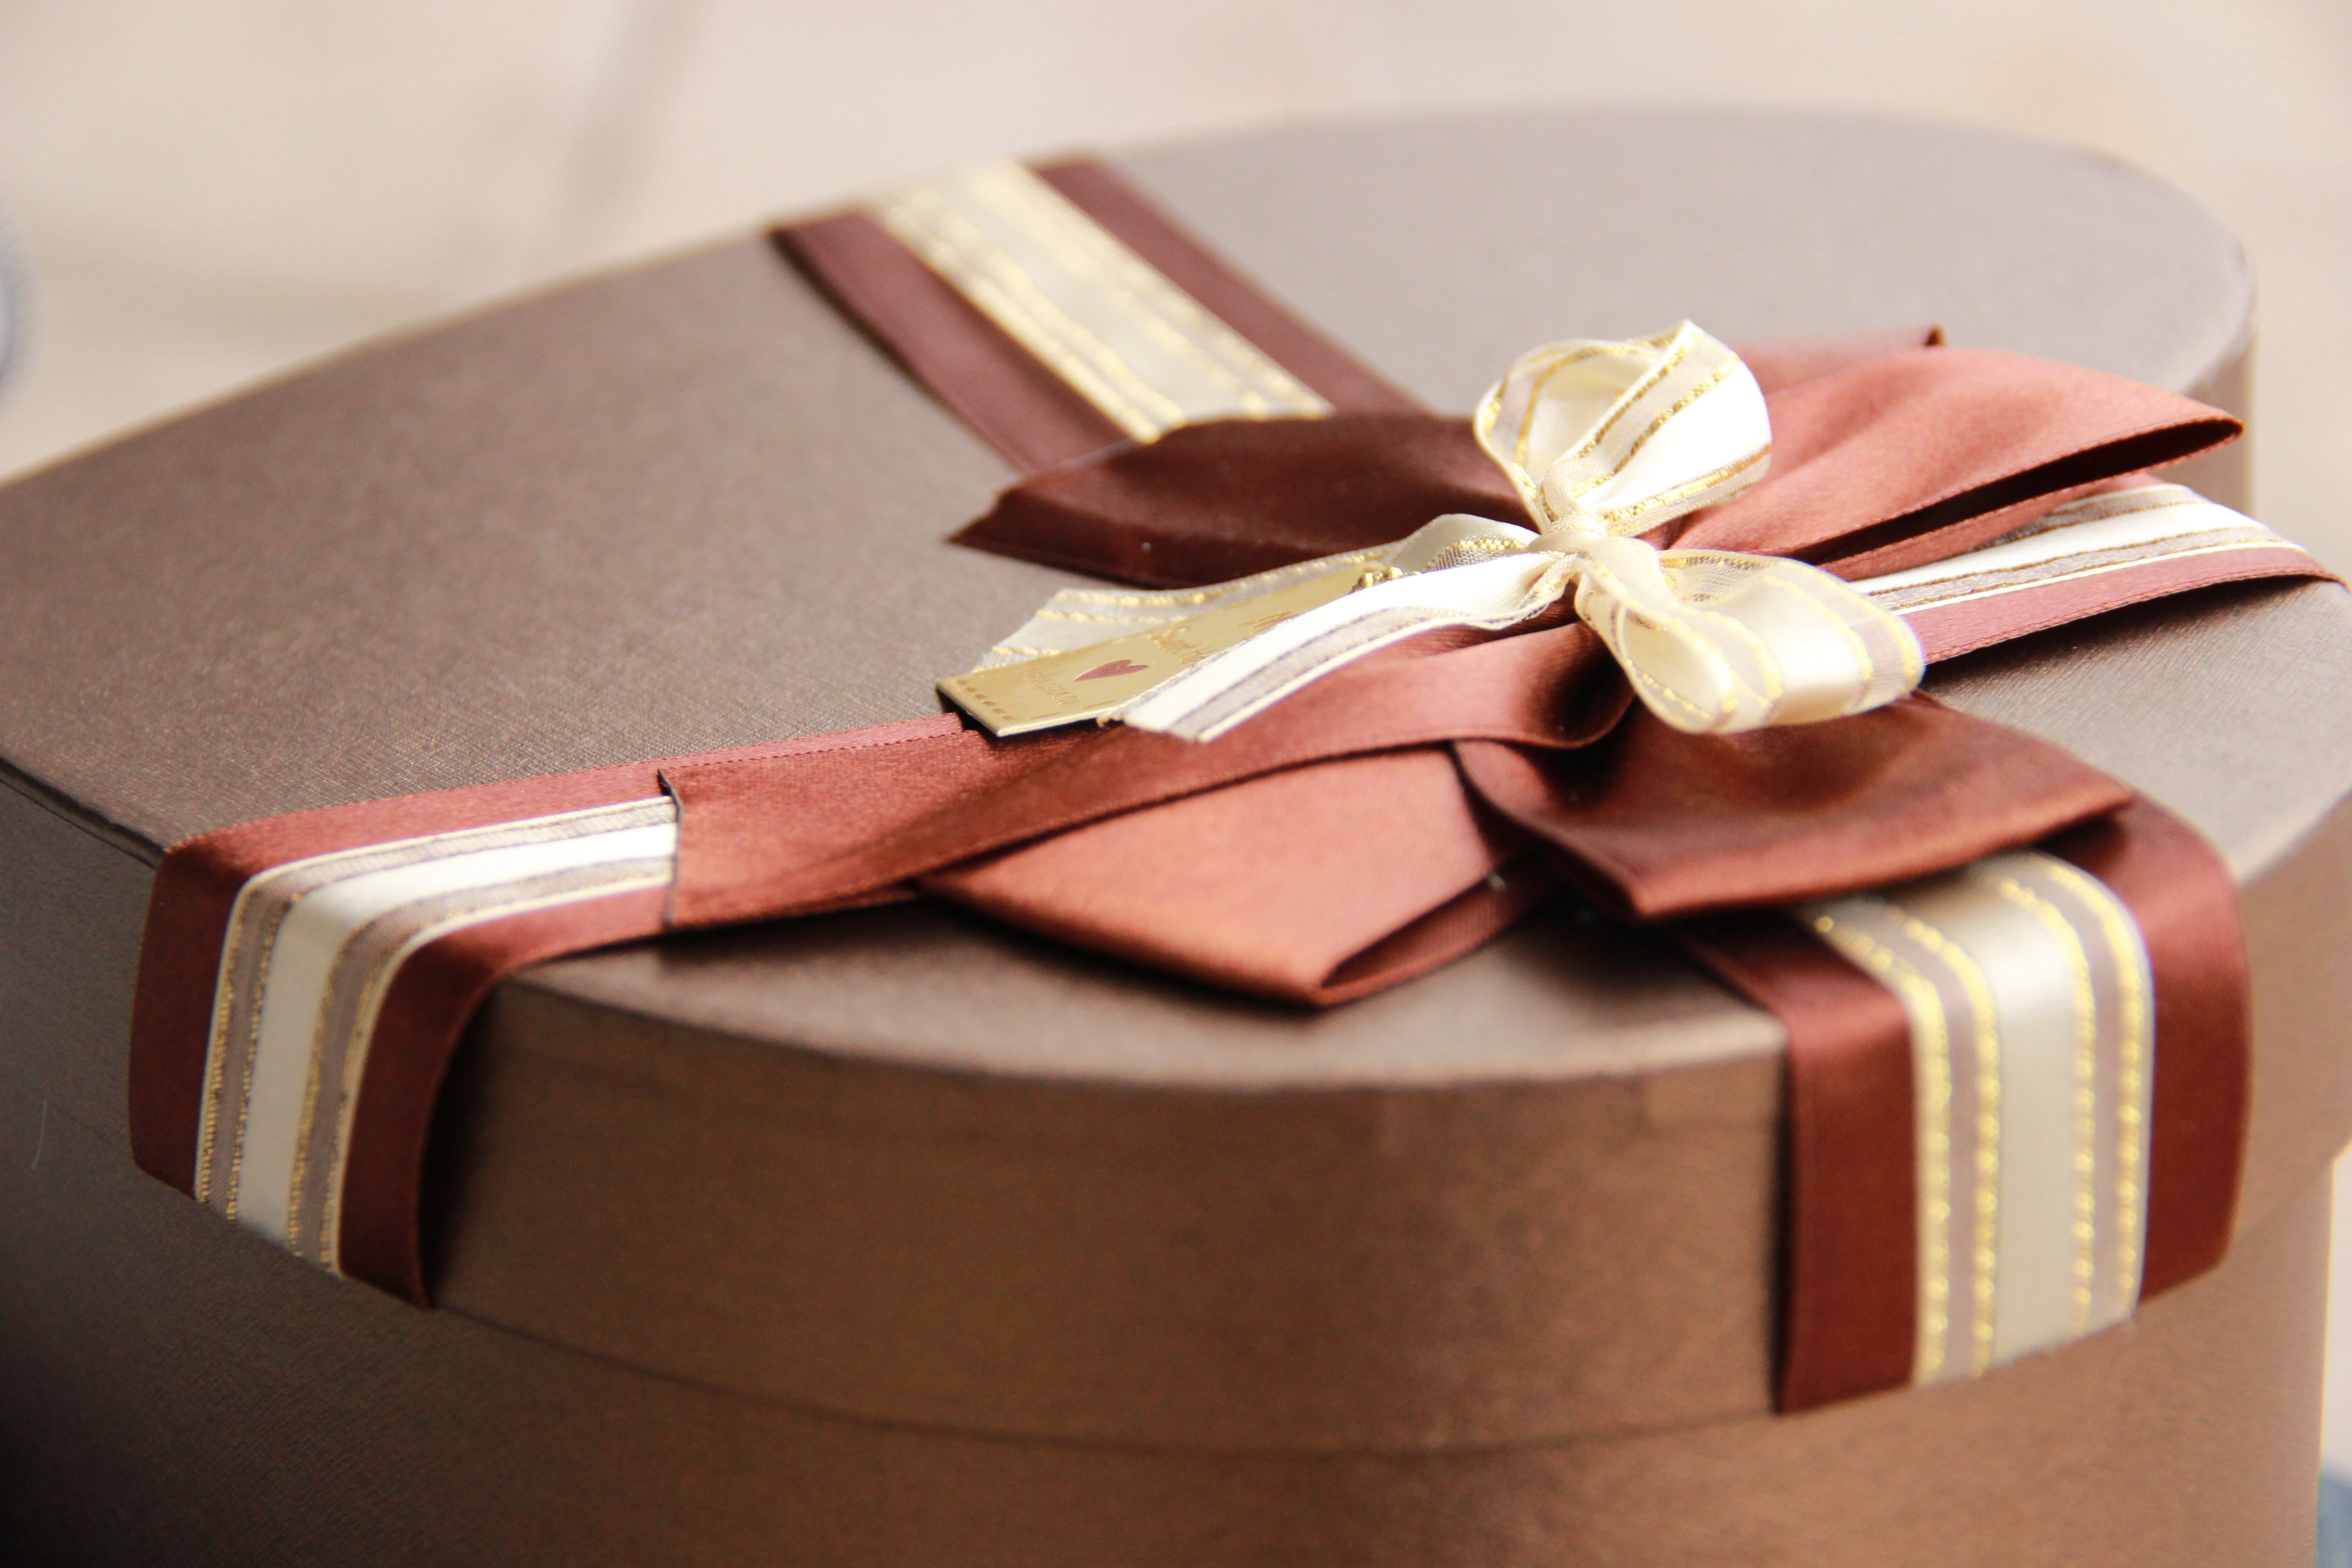
petal, love, gift, pink, couples, fashion accessory